Cura annonae

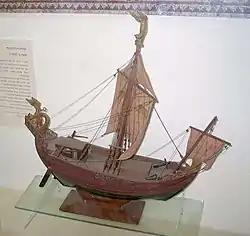
A model of a small Roman grain ship. Large ones had three masts.

The shipping lanes that connected Rome with its centers of grain supply had strategic importance. Whoever controlled the grain supply had a measure of control over the city of Rome, which depended on timely arrivals of imported grain, outsourced to civilian merchants and their fleets. In most years, Rome's state grain stores were severely depleted by the end of winter. There were obvious advantages in stockpiling several years worth of harvest to create very large grain surpluses and keep prices low; the "Historia Augusta," claims that Severus left "7 years worth of grain tribute" to the Roman people. The same strategy was used to very different effect by civilian corn-factors who hoarded grain to simulate shortages and raise grain prices on the open market.